Bakersfield Subdivision

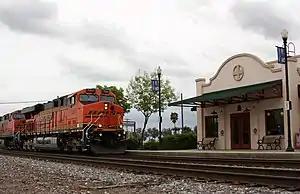
A BNSF freight train passes Corcoran station on the Bakersfield Subdivision, 2010

The Bakersfield Subdivision is a railway line in California owned and operated by the BNSF Railway. It runs from Fresno in the north where it connects to the Stockton Subdivision and Bakersfield in the south where it continues as the Mojave Subdivision.